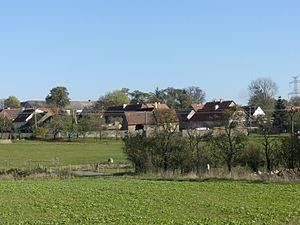
Boudy est une commune du district de Písek, dans la région de Bohême-du-Sud, en République tchèque. Sa population s'élevait à 193 habitants en 2020.